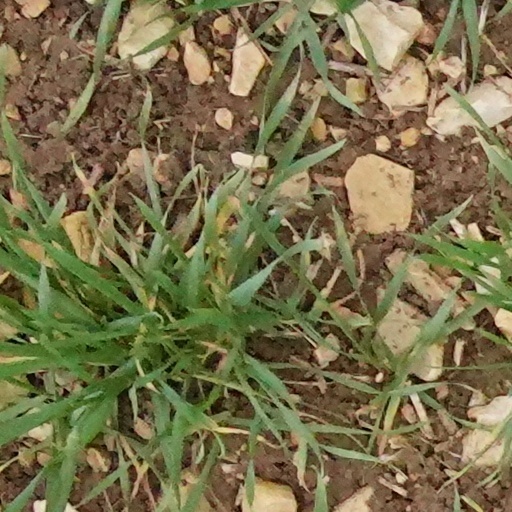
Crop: wheat